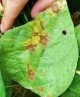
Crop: unknown
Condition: bean_halo_blight